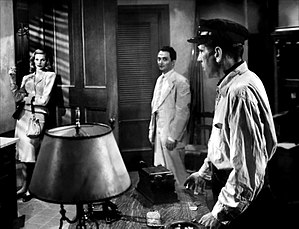
At have og ikke have
At have og ikke have er en amerikansk film fra 1944 instrueret af Howard Hawks med Humphrey Bogart og Lauren Bacall i hovedrollerne. Handlingen bygger i grove træk på Ernest Hemingways roman To have and have not fra 1937, men drejebogen er ændret på en lang række punkter i forhold til bogen. Filmen er basalt set en spændingsfilm, der krydres med et romantisk forhold mellem de to hovedpersoner, der senere blev udvidet til et privat forhold mellem de to skuespillere, der mødte hinanden første gang under indspilningen af filmen.